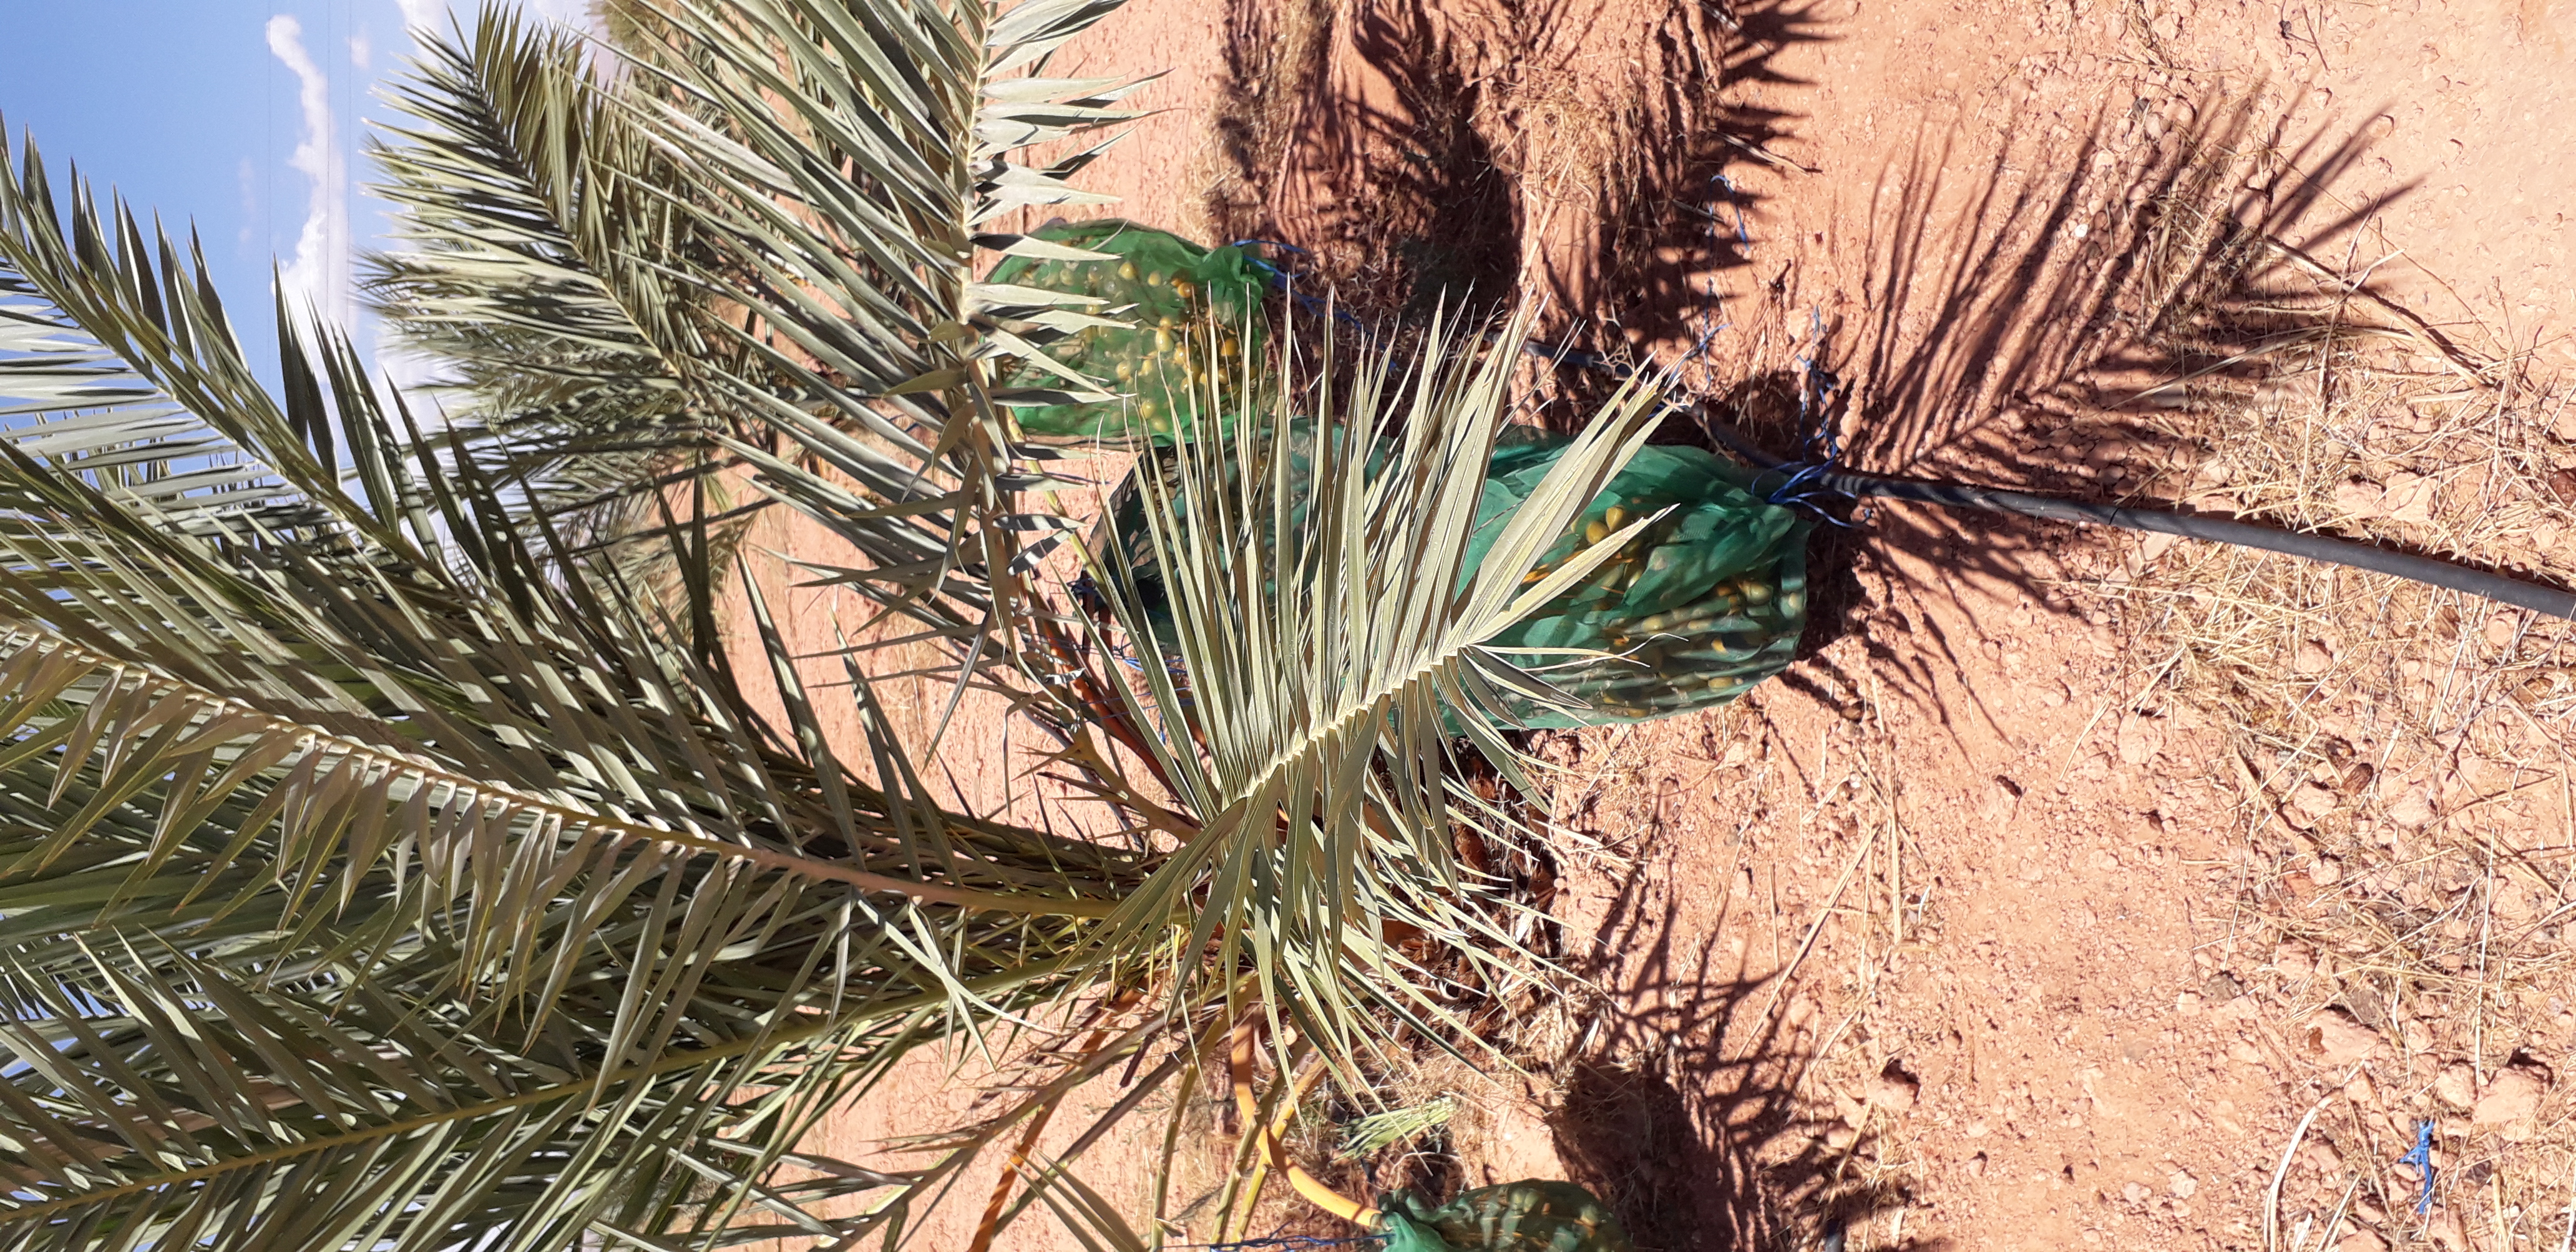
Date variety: Boufagous